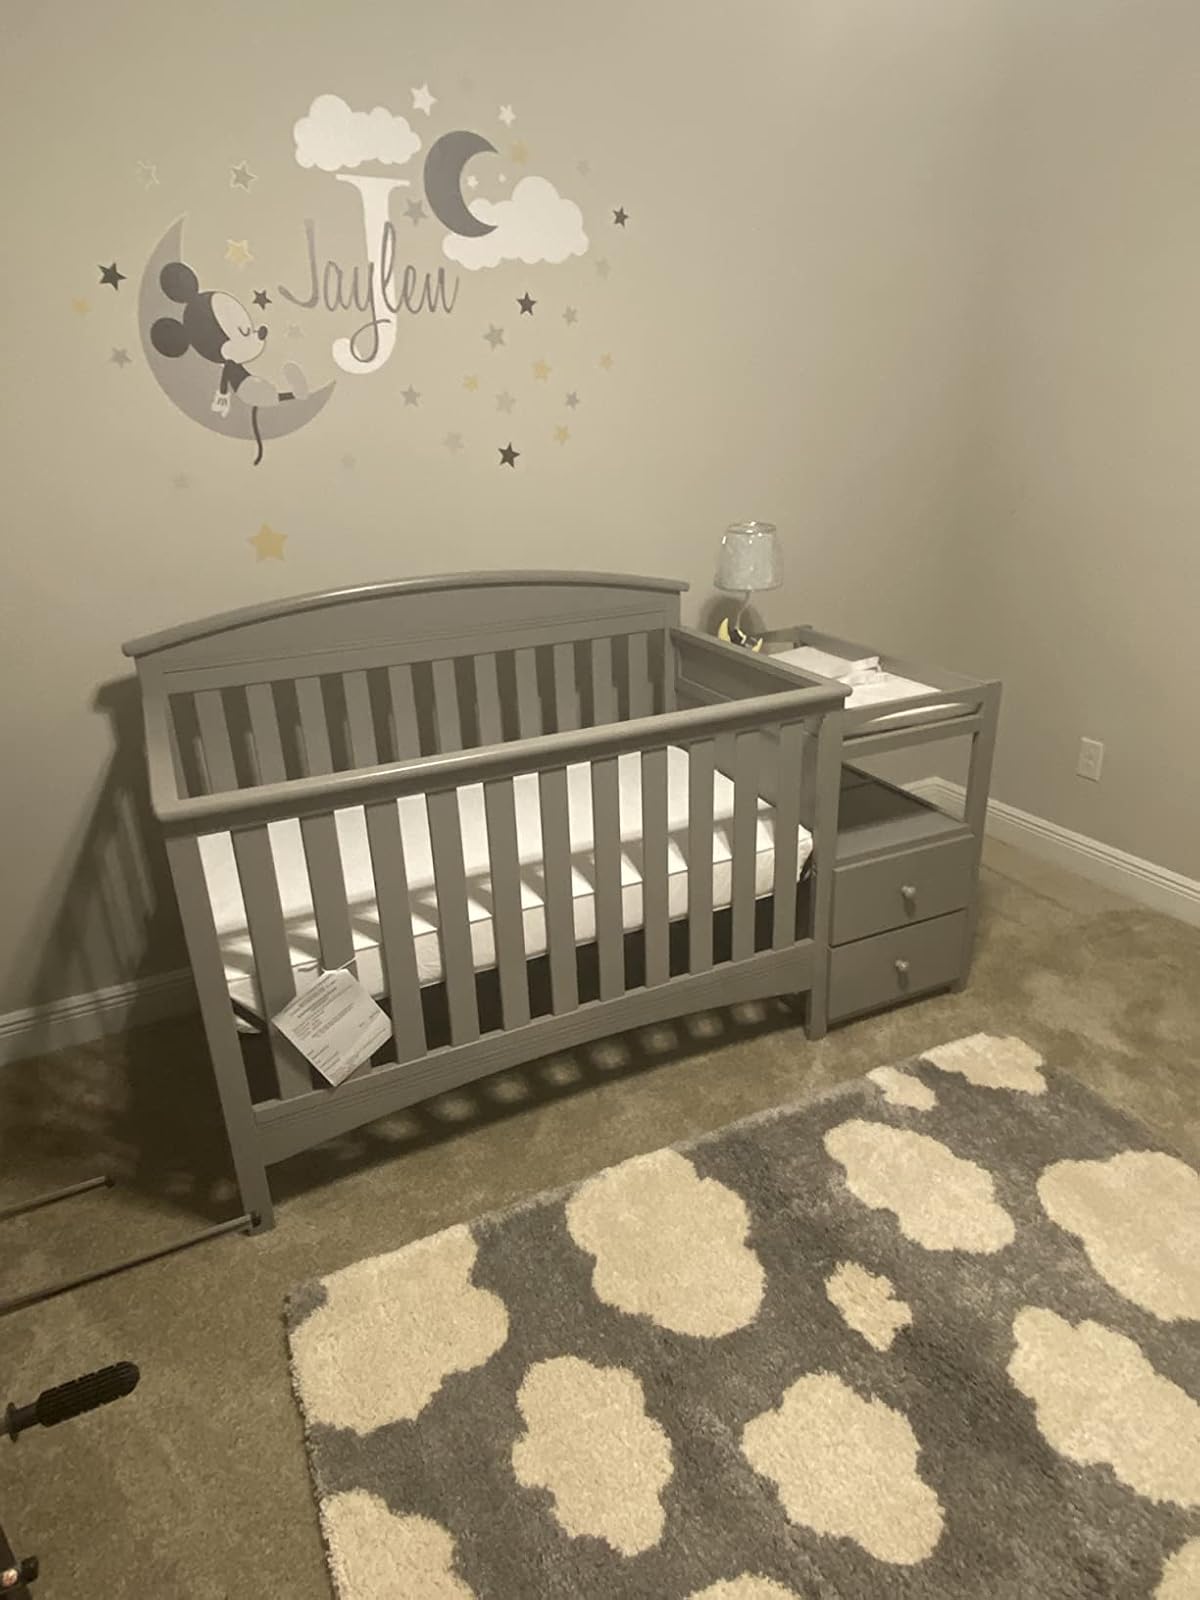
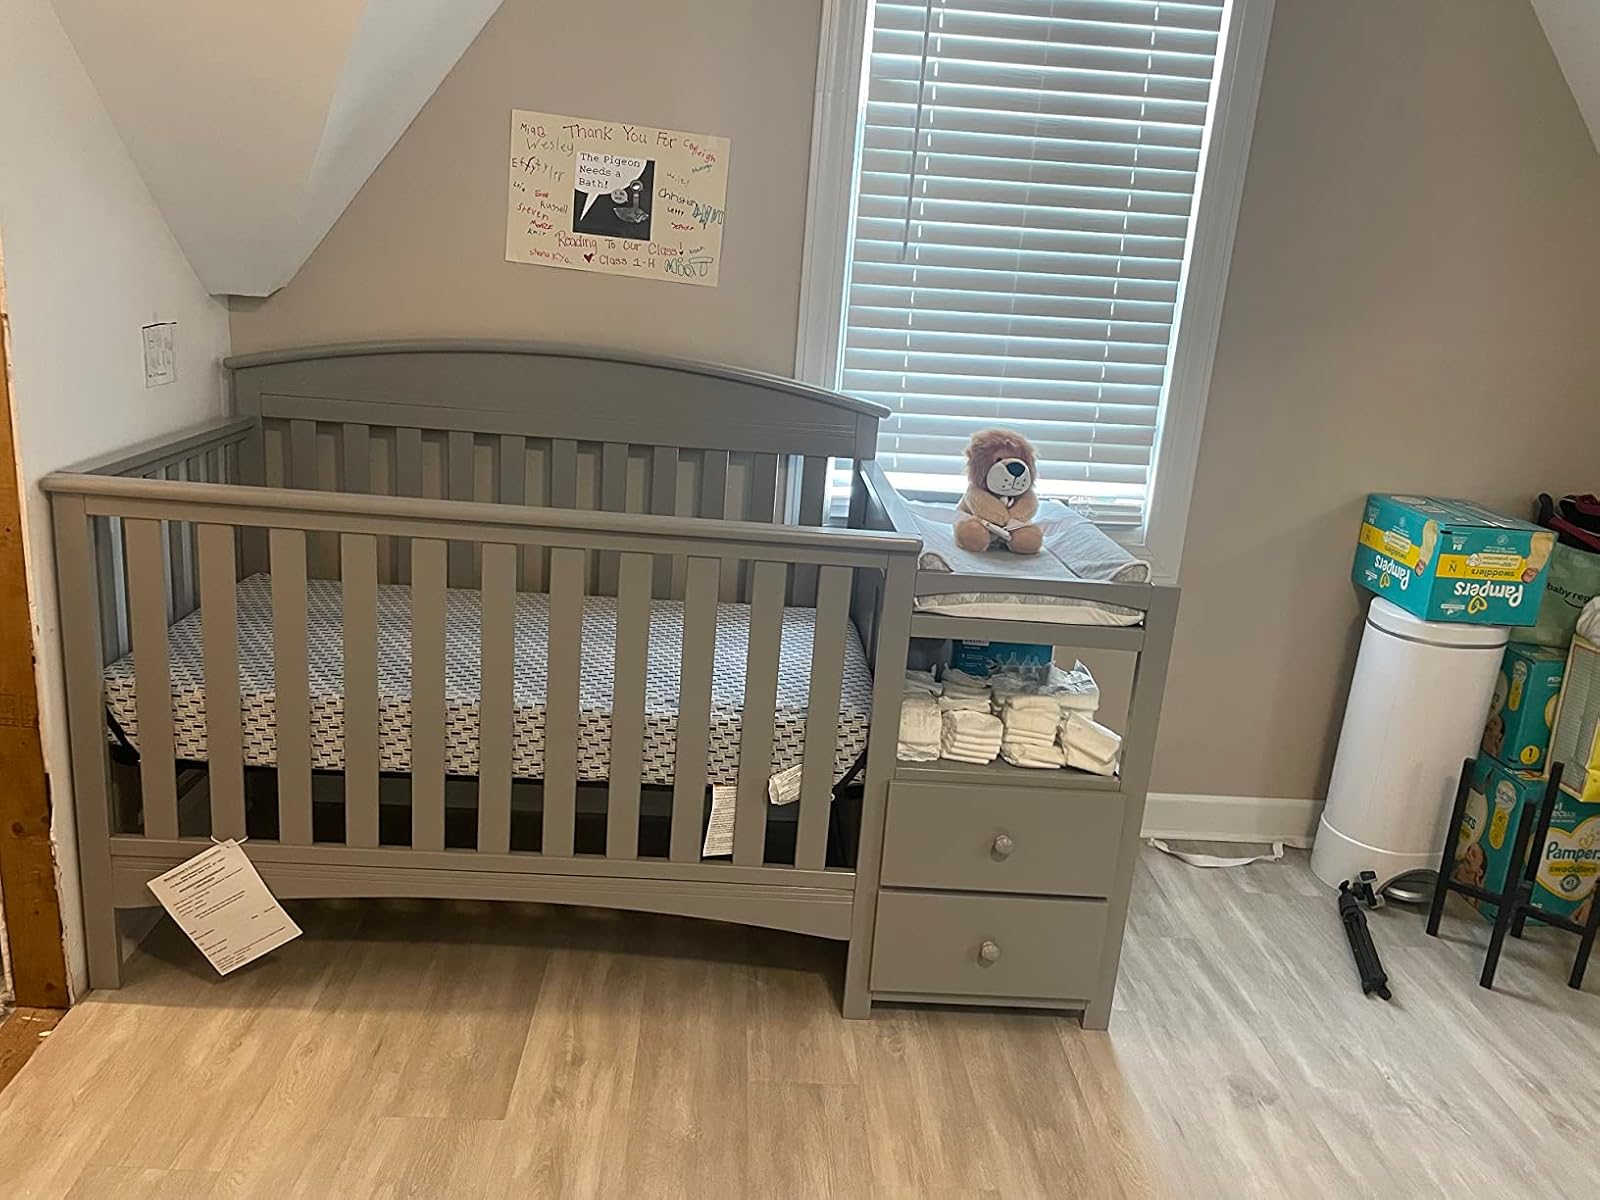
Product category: products_crib
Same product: yes